Michelsberg (Eifel)

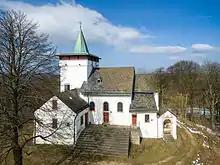
Chapel of St. Michael

Hunters and gatherers settled on and around the Michelsberg in early times, as evinced by numerous artefact finds (microliths etc.). Archaeologists date them to the Middle Stone Age (9,600 to 5,500/4,500 B. C.). Most of these artefacts are displayed in the Hürten Museum in Bad Münstereifel. In Celtic, Roman and Germanic times the hill was a pagan cultic and juridical site as its former name "Mahlberg" testifies. Until about 800 A.D. there were sacrificial fires ("Opferfeuer") here. After the people adopted Christianity the pagan name was transferred to the nearby village of Mahlberg, while the hill was now consecrated to the Archangel Michael, the guardian of Christianity.